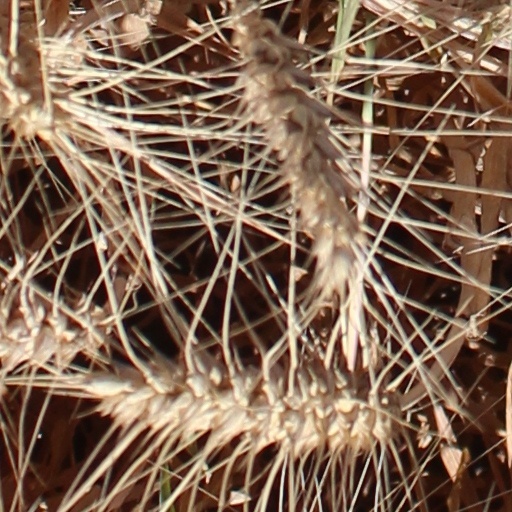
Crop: wheat